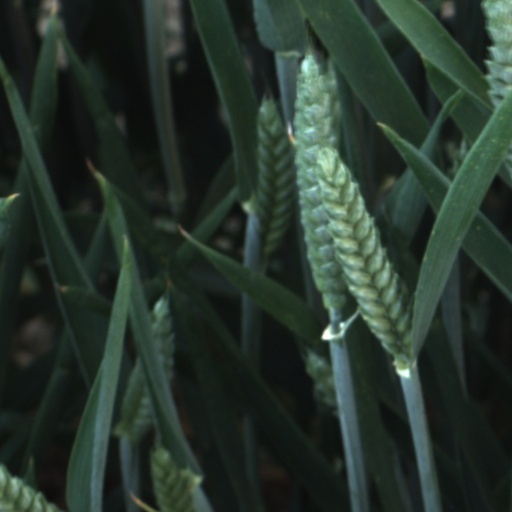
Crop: wheat